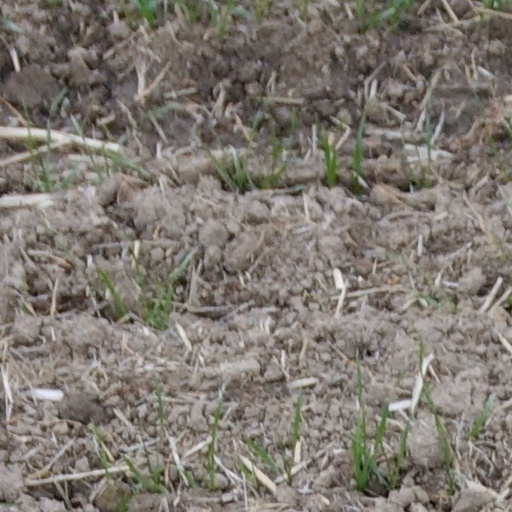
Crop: wheat